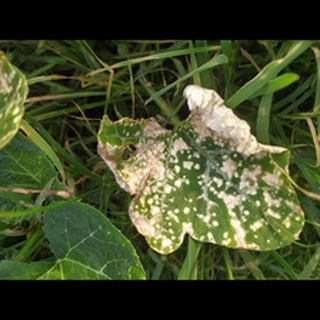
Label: pumpkin_powdery_mildew